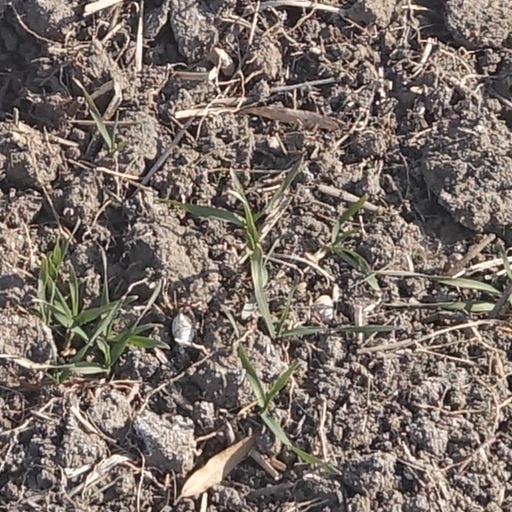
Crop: wheat